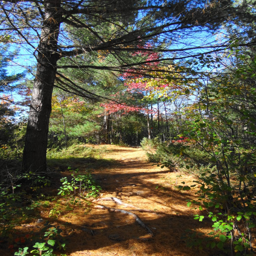
a needle - covered hiking trail rises gently under a pine tree .